Vehicle registration plates of Poland

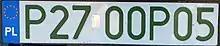
Professional registration plate issued in Poznań. Note the green tint on the letters.

Since July 2019 dealers of new cars can apply for special number plates with green letters on white background specifically for doing test drives. Those plates are issued exclusively for the company itself and not for a specific vehicle. This means they can be applied to multiple vehicles when needed. Only car retailers can obtain these and such cars can be driven only by the car dealer, owner of the company, their employees or customers, but only when accompanied by an employee.